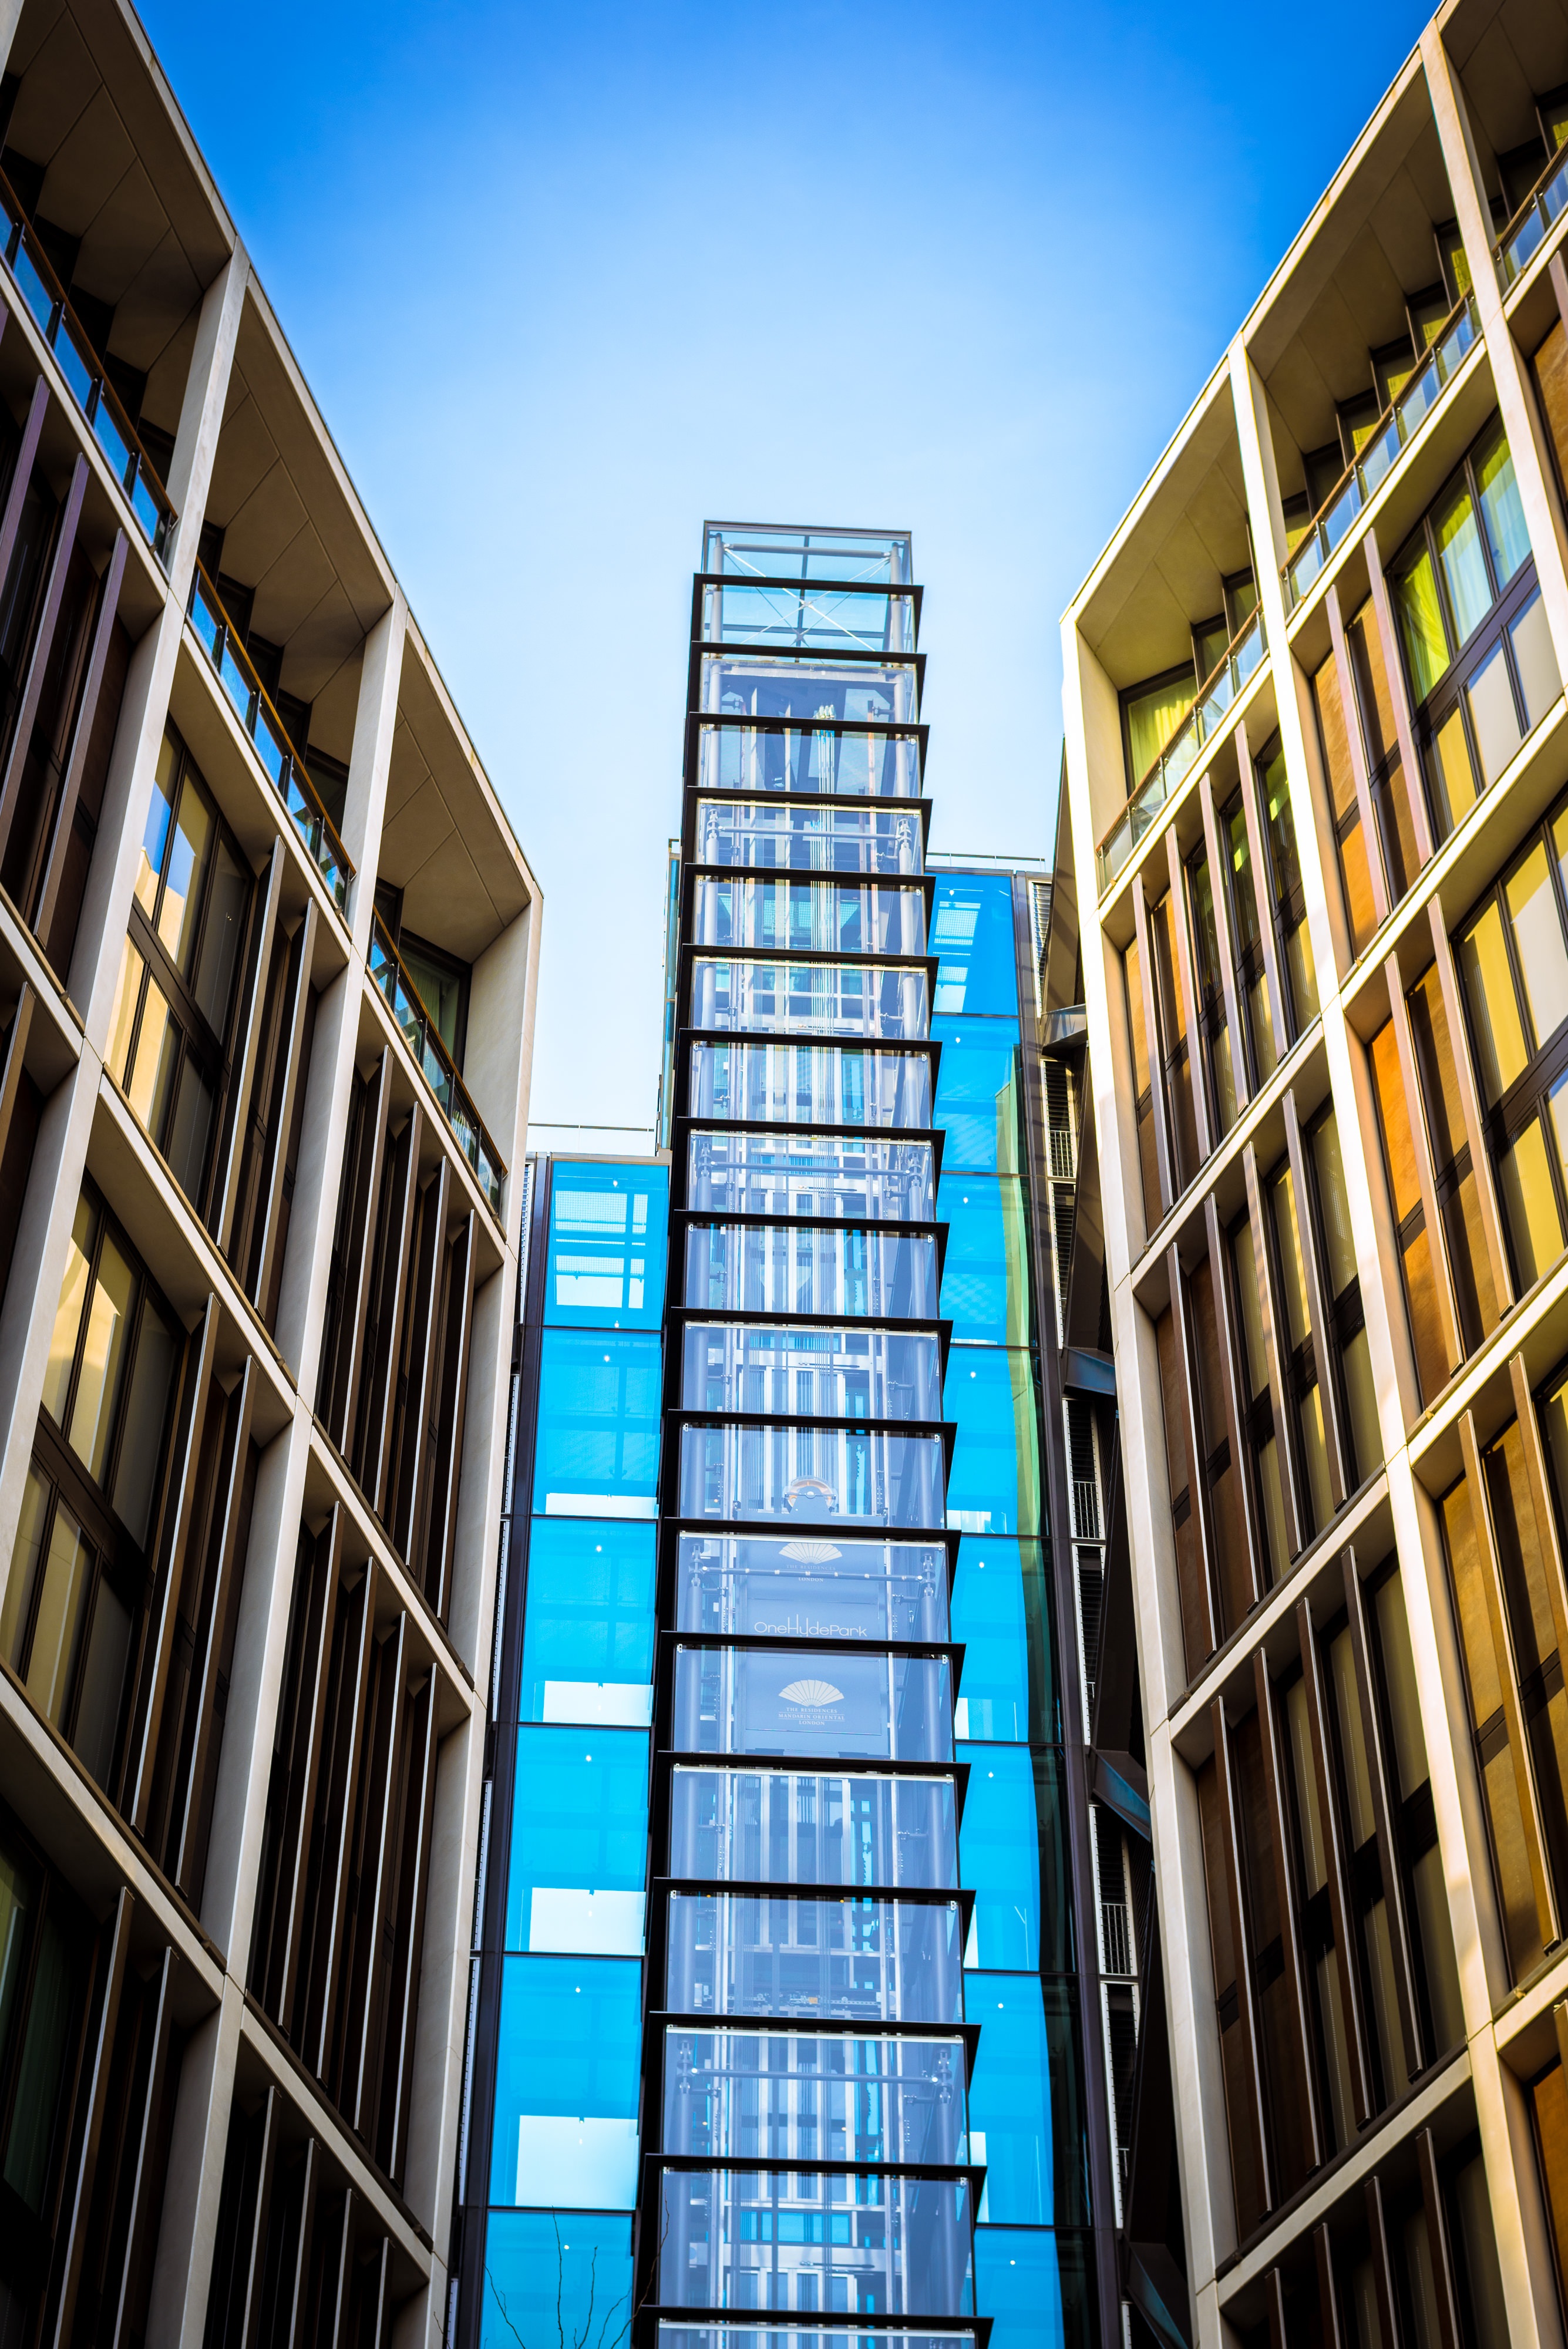
architecture, window, building, city, skyscraper, cityscape, downtown, london eye, facade, apartment, tower block, england, capital, london, lights, commercial building, city lights, headquarters, metropolis, condominium, neighbourhood, united kingdom, urban area, residential area, ctiy, metropolitan area, window covering